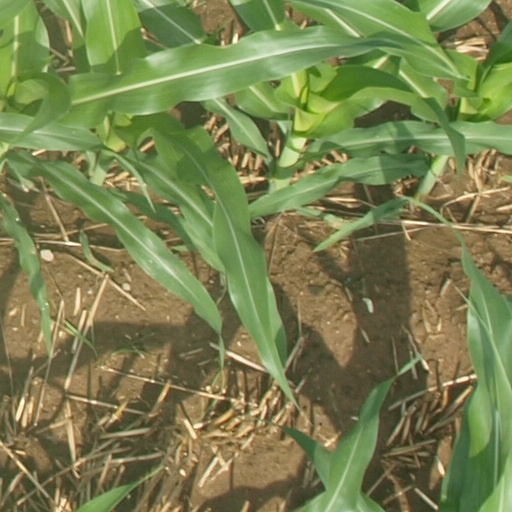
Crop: maize; corn